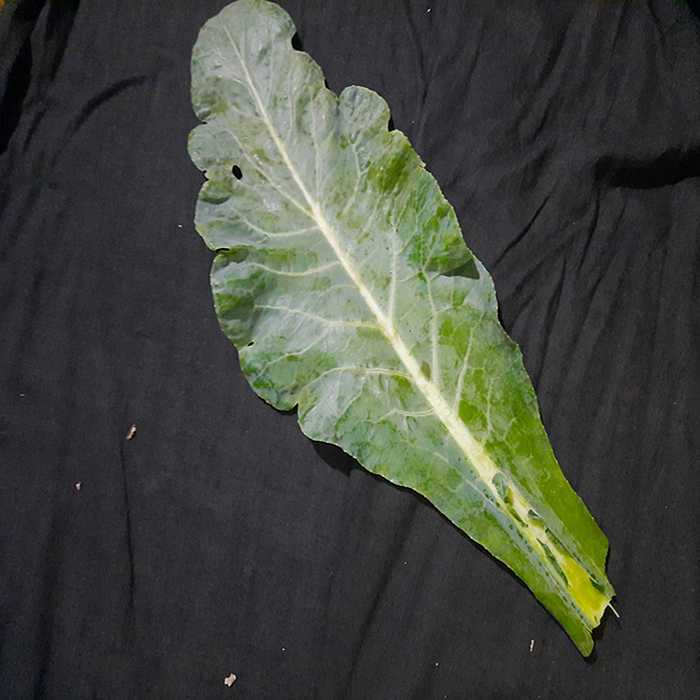
Plant: Cauliflower
Label: Fresh leaf